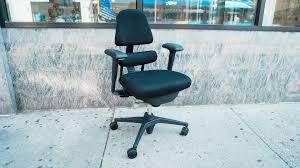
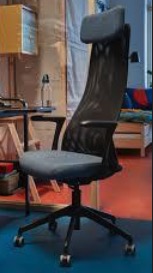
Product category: items_chair
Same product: no